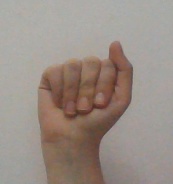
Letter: saad